Bay Island (California)

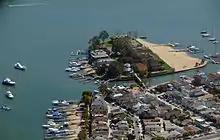
Bay Island January 2013

Bay Island is a small island located halfway down Balboa Peninsula in Newport Beach, California. It is the only island in the Newport Beach harbor islands that does not allow car traffic. The island is accessible via a small bridge that will only accommodate golf carts. The island is not accessible to the public by land, though public access to its beaches is protected by the California Constitution. It has 23 residences, a botanical garden, courtyard garden, tennis court, and several beaches.